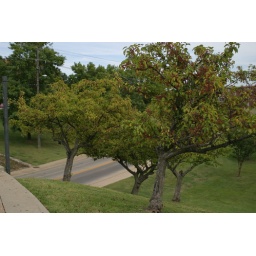
Trees near the Chestnut street bridge in Murray, KY